Maxillary lateral incisor agenesis

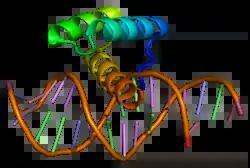
Structure of the MSX1 protein. Based on PyMOL rendering of PDB 1ig7.

MSX1 consist of homeobox encoding sequence of 60 amino acid long DNA binding homeodomain. The protein of MSX1 serves as a repressor for gene transcription and interchanges with other homeoproteins. In studies of homozygous mice, it has been found that deletion of the MSX1 gene has resulted in a double cleft palate, deficiency of the alveolar bone, failure of incisor and molar development.